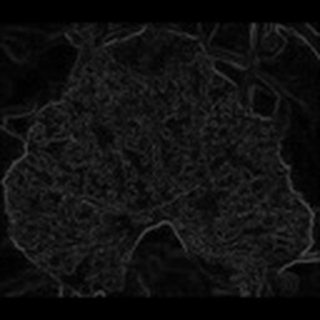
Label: cotton_powdery_mildew